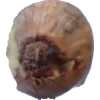
Label: onion